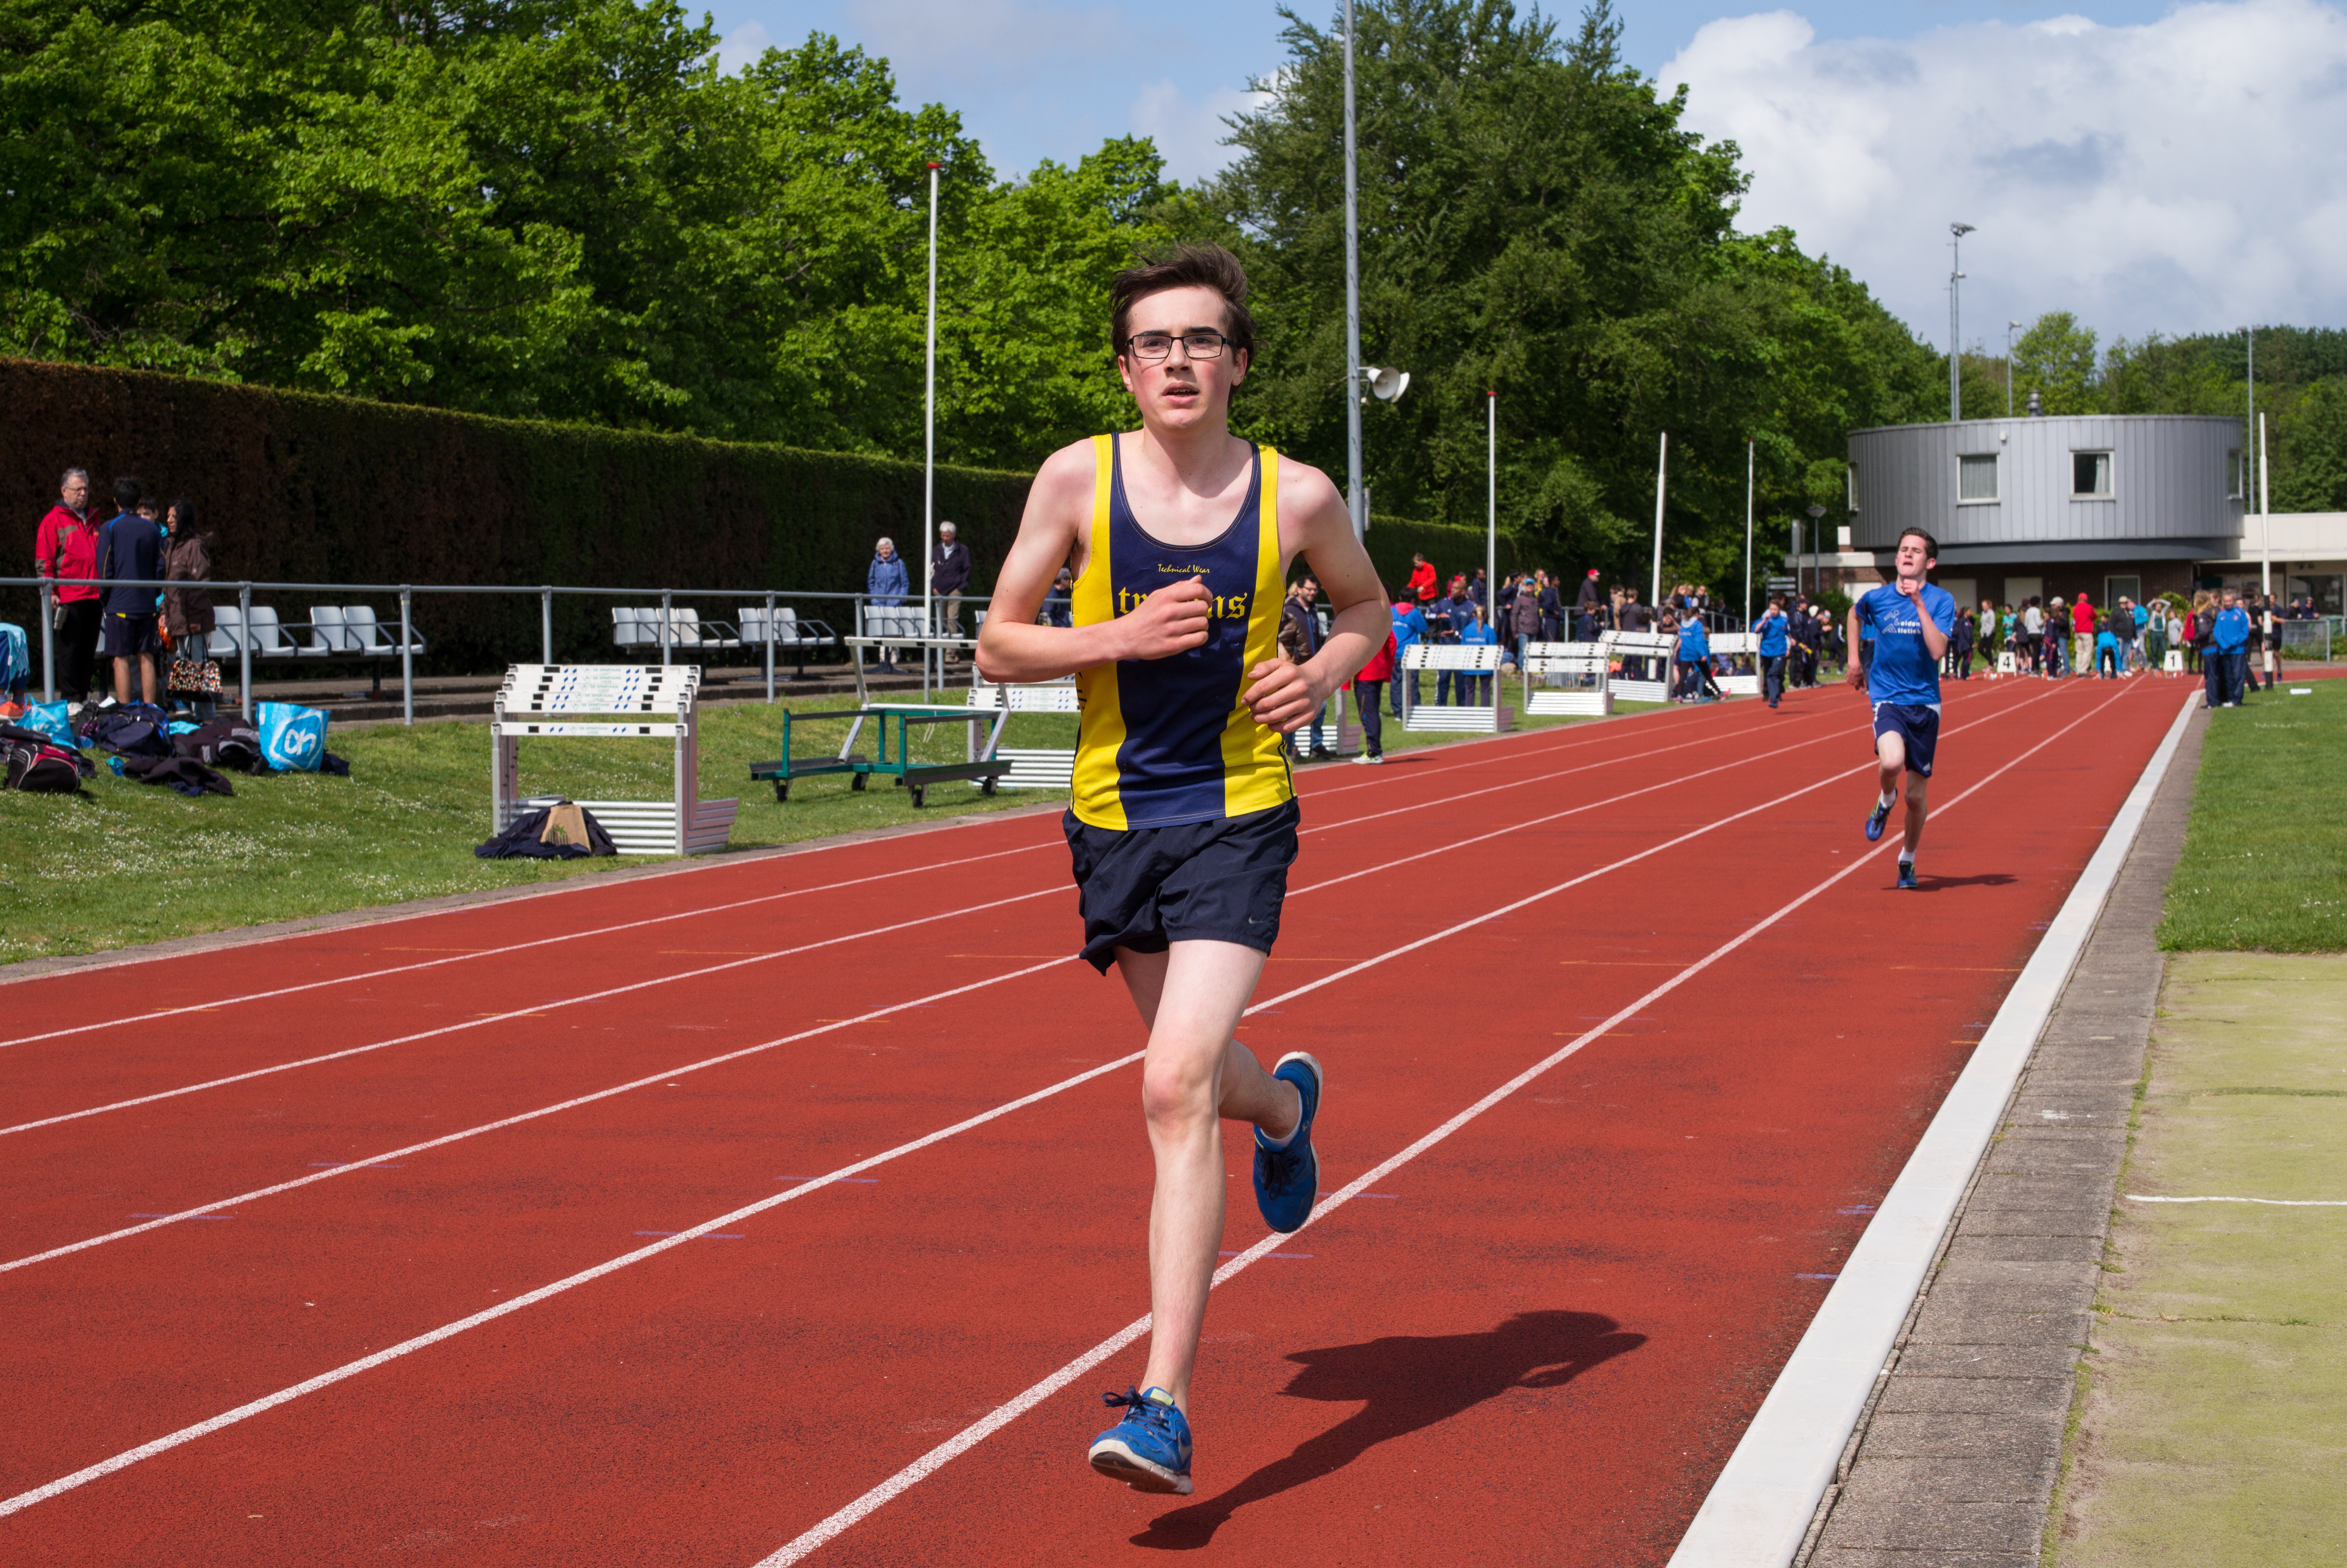
running, sports, athletics, sprint, physical exercise, human action, endurance sports, duathlon, track and field athletics, heptathlon, middle distance running, 800 metres, 4 100 metres relay